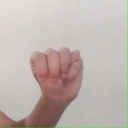
अक्षर: म